Digital rhetoric

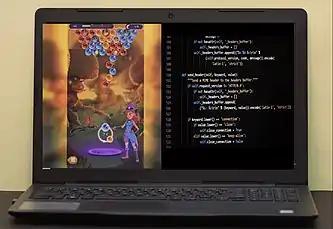

Emerging immersive technologies such as virtual reality remove the visual presence of devices and mimic emotional experiences. User immersion into virtual reality includes simulated real-life communication; virtual reality provides the illusion of being somewhere the body physically is not, which contributes to widespread communication that reaches the point of telepresence and telexistence. Digital museums, serious games, and interactive documentaries often utilize virtual reality and augmented reality elements to relate users to historical settings and events, to teach them about the topic or to inform them of a specific point of view. While these are useful in conveying information in an immersive setting with an accessible narrative, those narratives can simplify the context to a point where some of the nuance is lost. Museums that employ immersive exhibits often find that tourist engage with these for the purpose of leisure, rather than wanting to gain thorough learning experience.